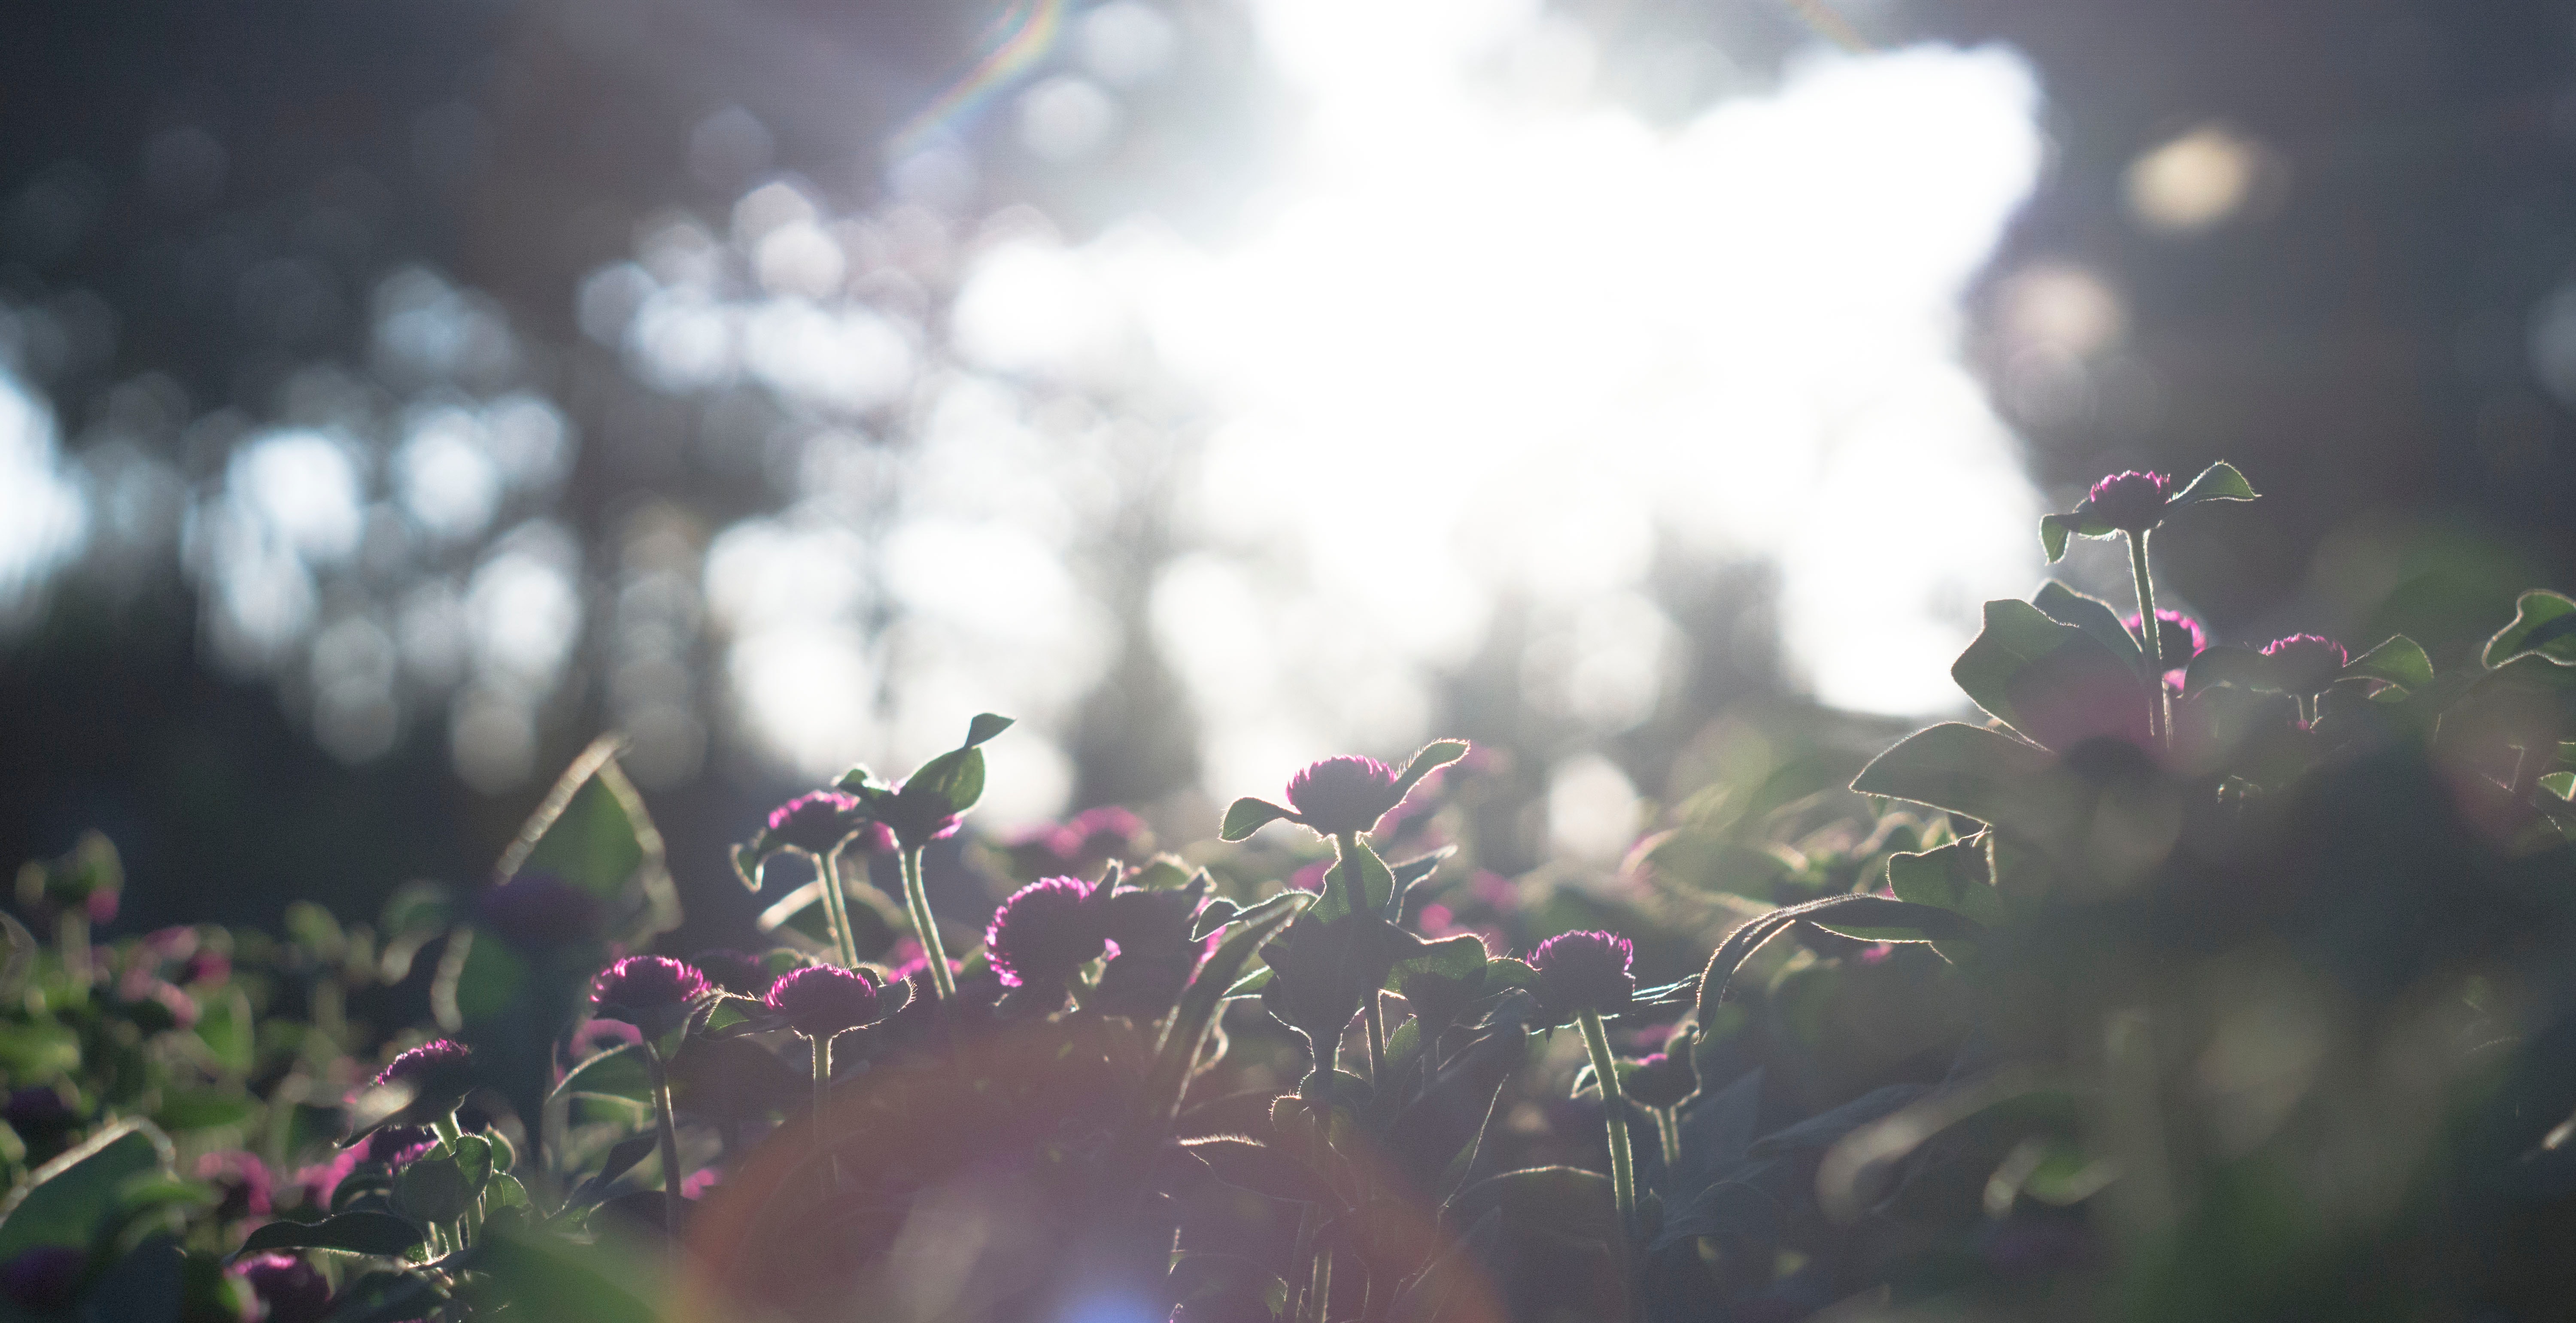
sky, green, sunlight, light, flower, purple, atmosphere, leaf, spring, plant, pink, backlighting, morning, grass, tree, cloud, lens flare, photography, wildflower, petal, crowd, herbaceous plant, macro photography